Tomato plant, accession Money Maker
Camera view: tilt-top (135 deg); turntable rotation: 150 degrees
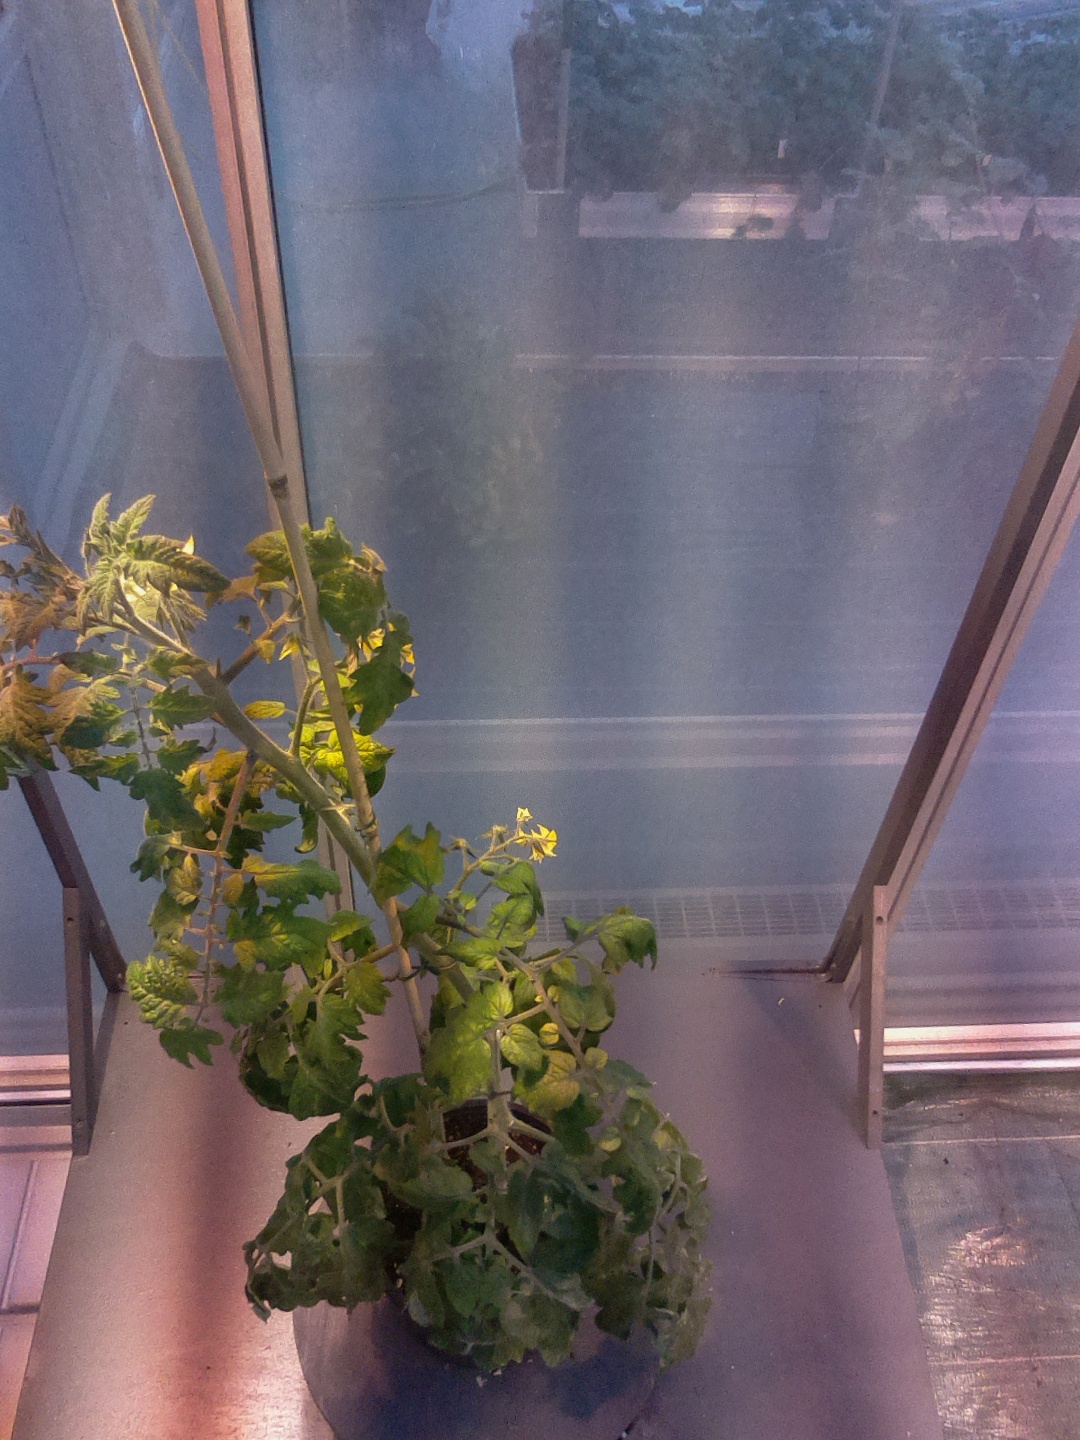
BBCH growth stage 69: End of flowering, 90%-100% of flowers open, more petals falling